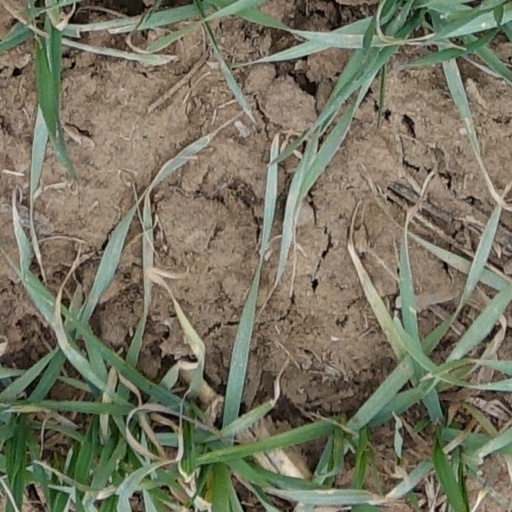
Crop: wheat